Evergreen Extension

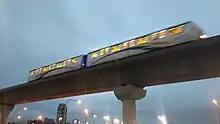
A train running on the Evergreen Extension

From the line's opening until June 24, 2018, trains ran in the direction of left-hand traffic instead of the standard right-hand traffic between Burquitlam and Lougheed Town Centre, and used two switches just south of Burquitlam station to return to normal travelling direction. Normal right-hand running between those two stations commenced on June 25, 2018, in order to reduce delays.